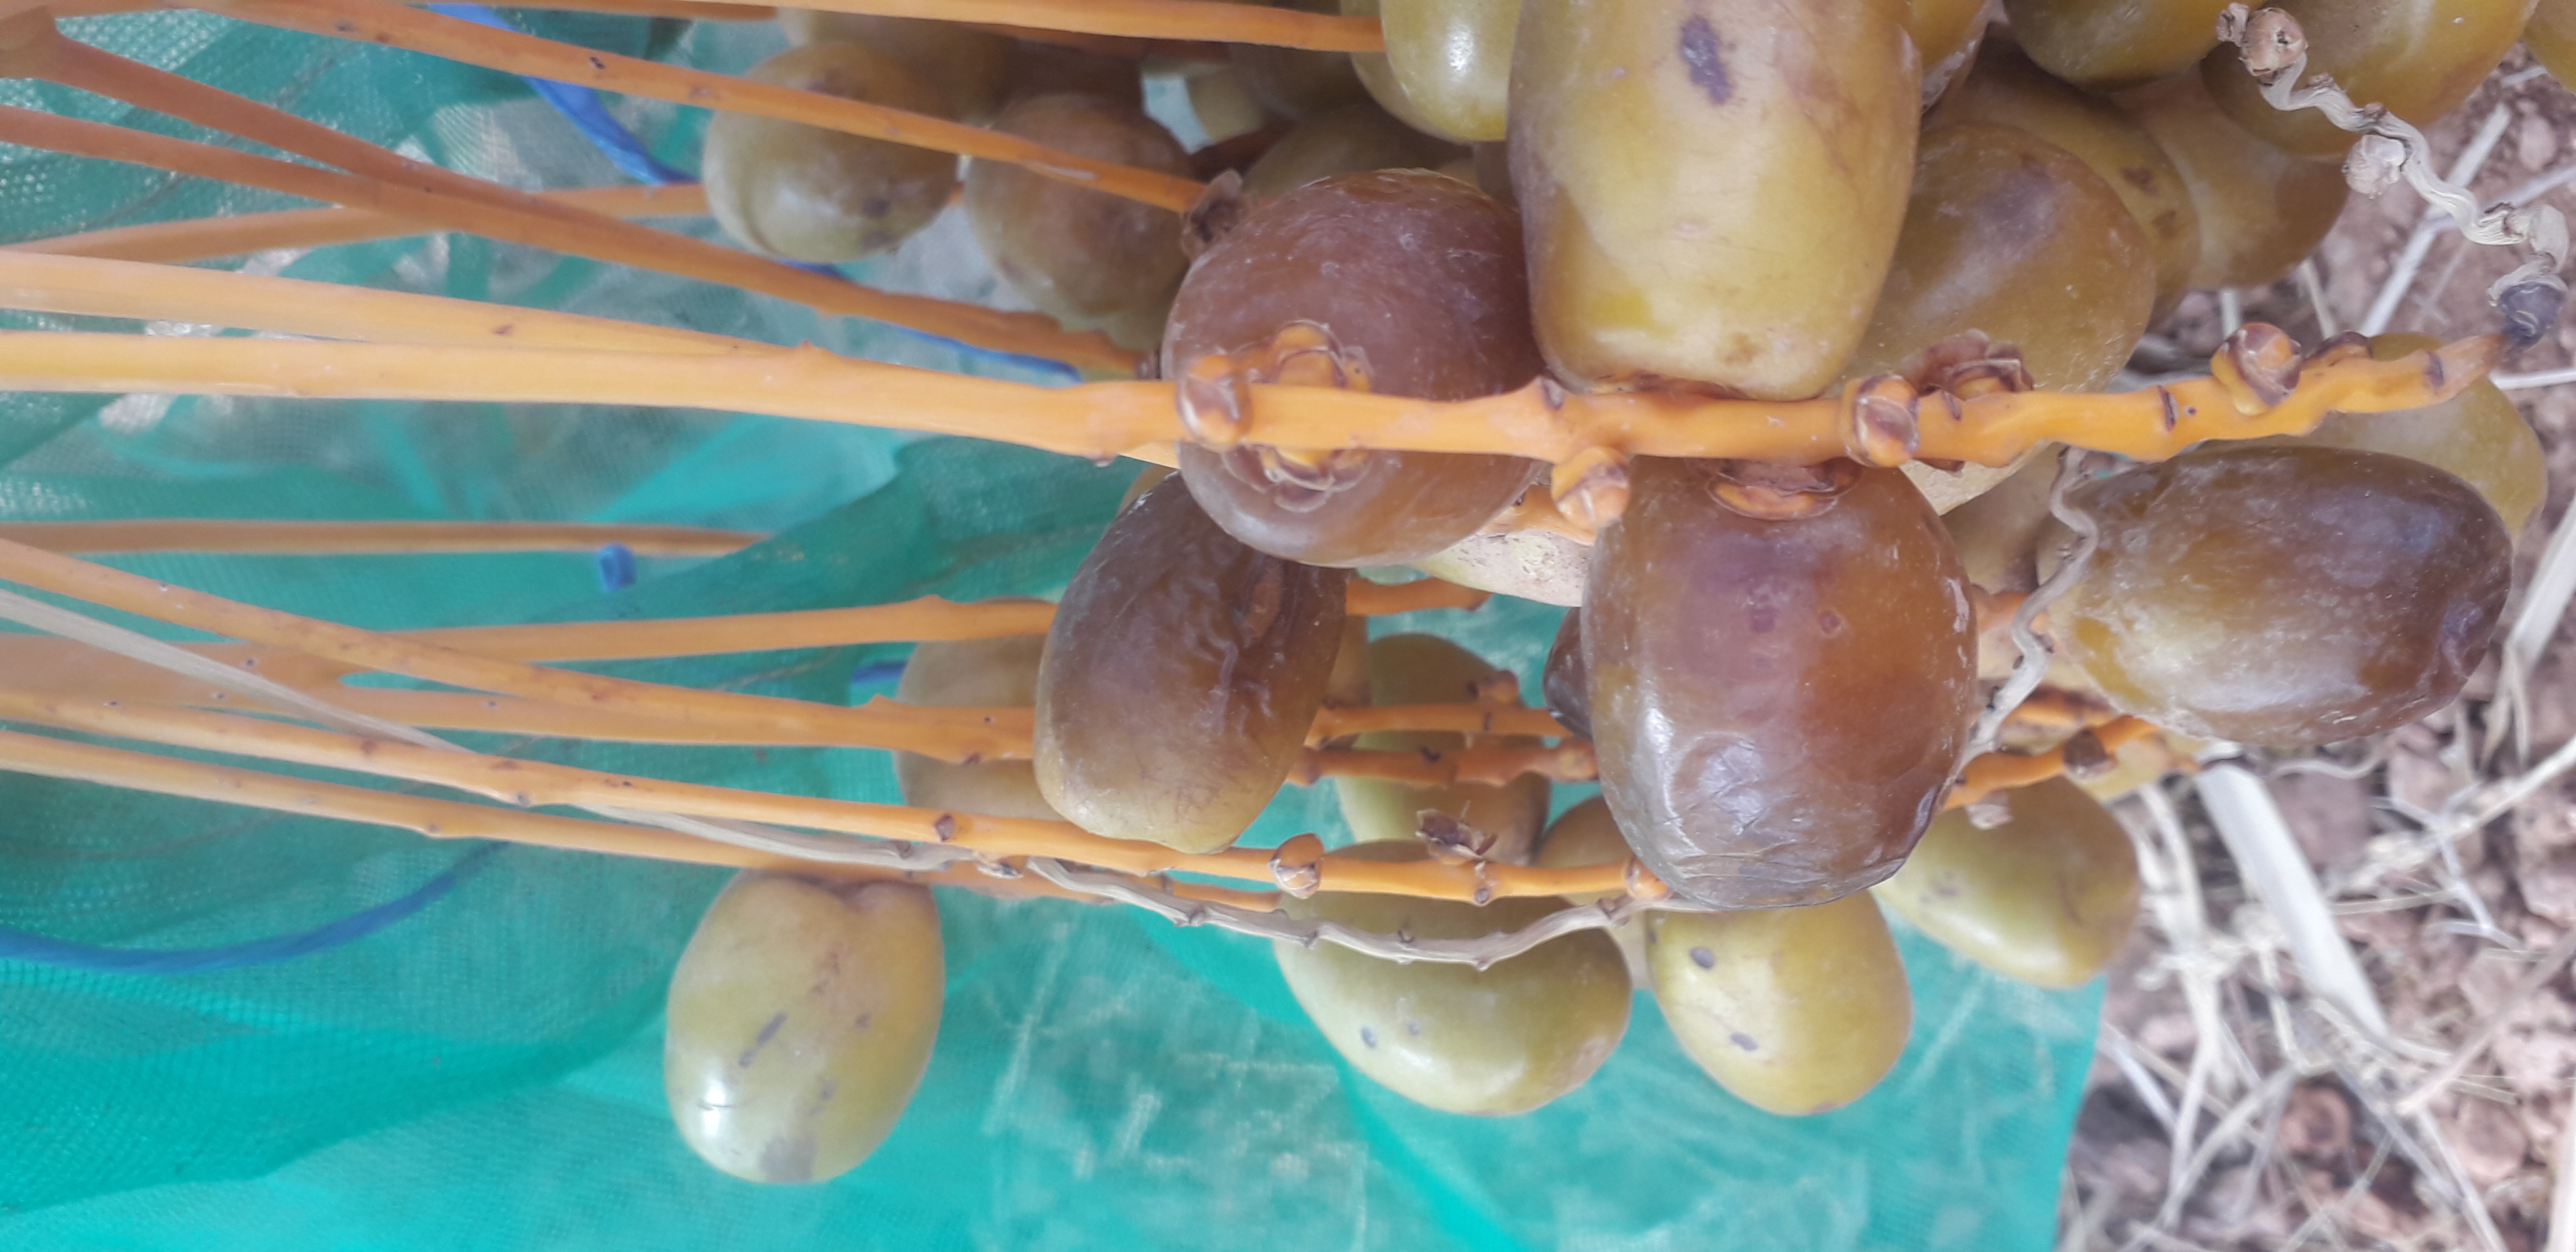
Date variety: Boufagous